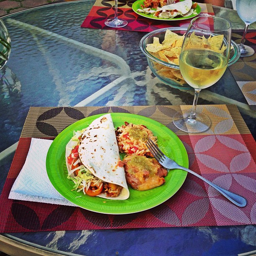
A table has food and drinks for two people on it.
A green plate with a taco and a bowl of chips.
A Mexican dish at a Mexican restaurant.
A green plate has a taco and a fork on it.
A table has a bowl of chips and plates full of tacos, rice, and beans.